Economic and Technology Cooperation Agreement

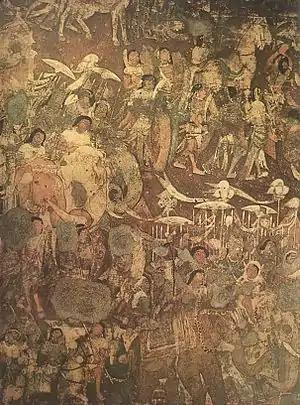
The Arrival of the Sinhala - depicted at the Ajanta Caves near Mumbai

The table below shows the demographics of an economic union between the Republic of India and Sri Lanka: